Garlieston

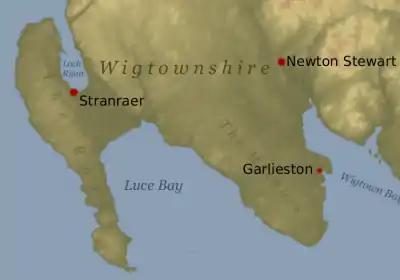
Location of Garlieston in SW Scotland

During the Second World War the village became part of the secret Mulberry Harbour project in preparation for D-Day. The profile of the beach and sea bed at Garlieston was similar to that of the proposed harbour sites in Normandy and that, coupled with the remote nature of the locality, led to Garlieston and the surrounding area being selected as the development region for the artificial harbours. Prototypes of three designs were trialled in Garlieston Harbour and at nearby Rigg Bay and Portyerrock. A concrete caisson (code-named Hippo) from the harbours could be seen in Cruggleton (or Rigg) Bay until it was destroyed by a storm on Sunday 12 March 2006. Remnants of the prototypes, in particular concrete Beetles that supported the floating roadways, can be seen at Eggerness, Portyerrock and Rigg Bay. The remains are now scheduled as national monuments by Historic Scotland.